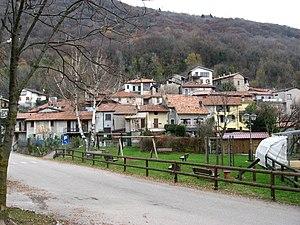
Arcumeggia est un hameau de la municipalité de Casalzuigno en province de Varèse, en Italie.